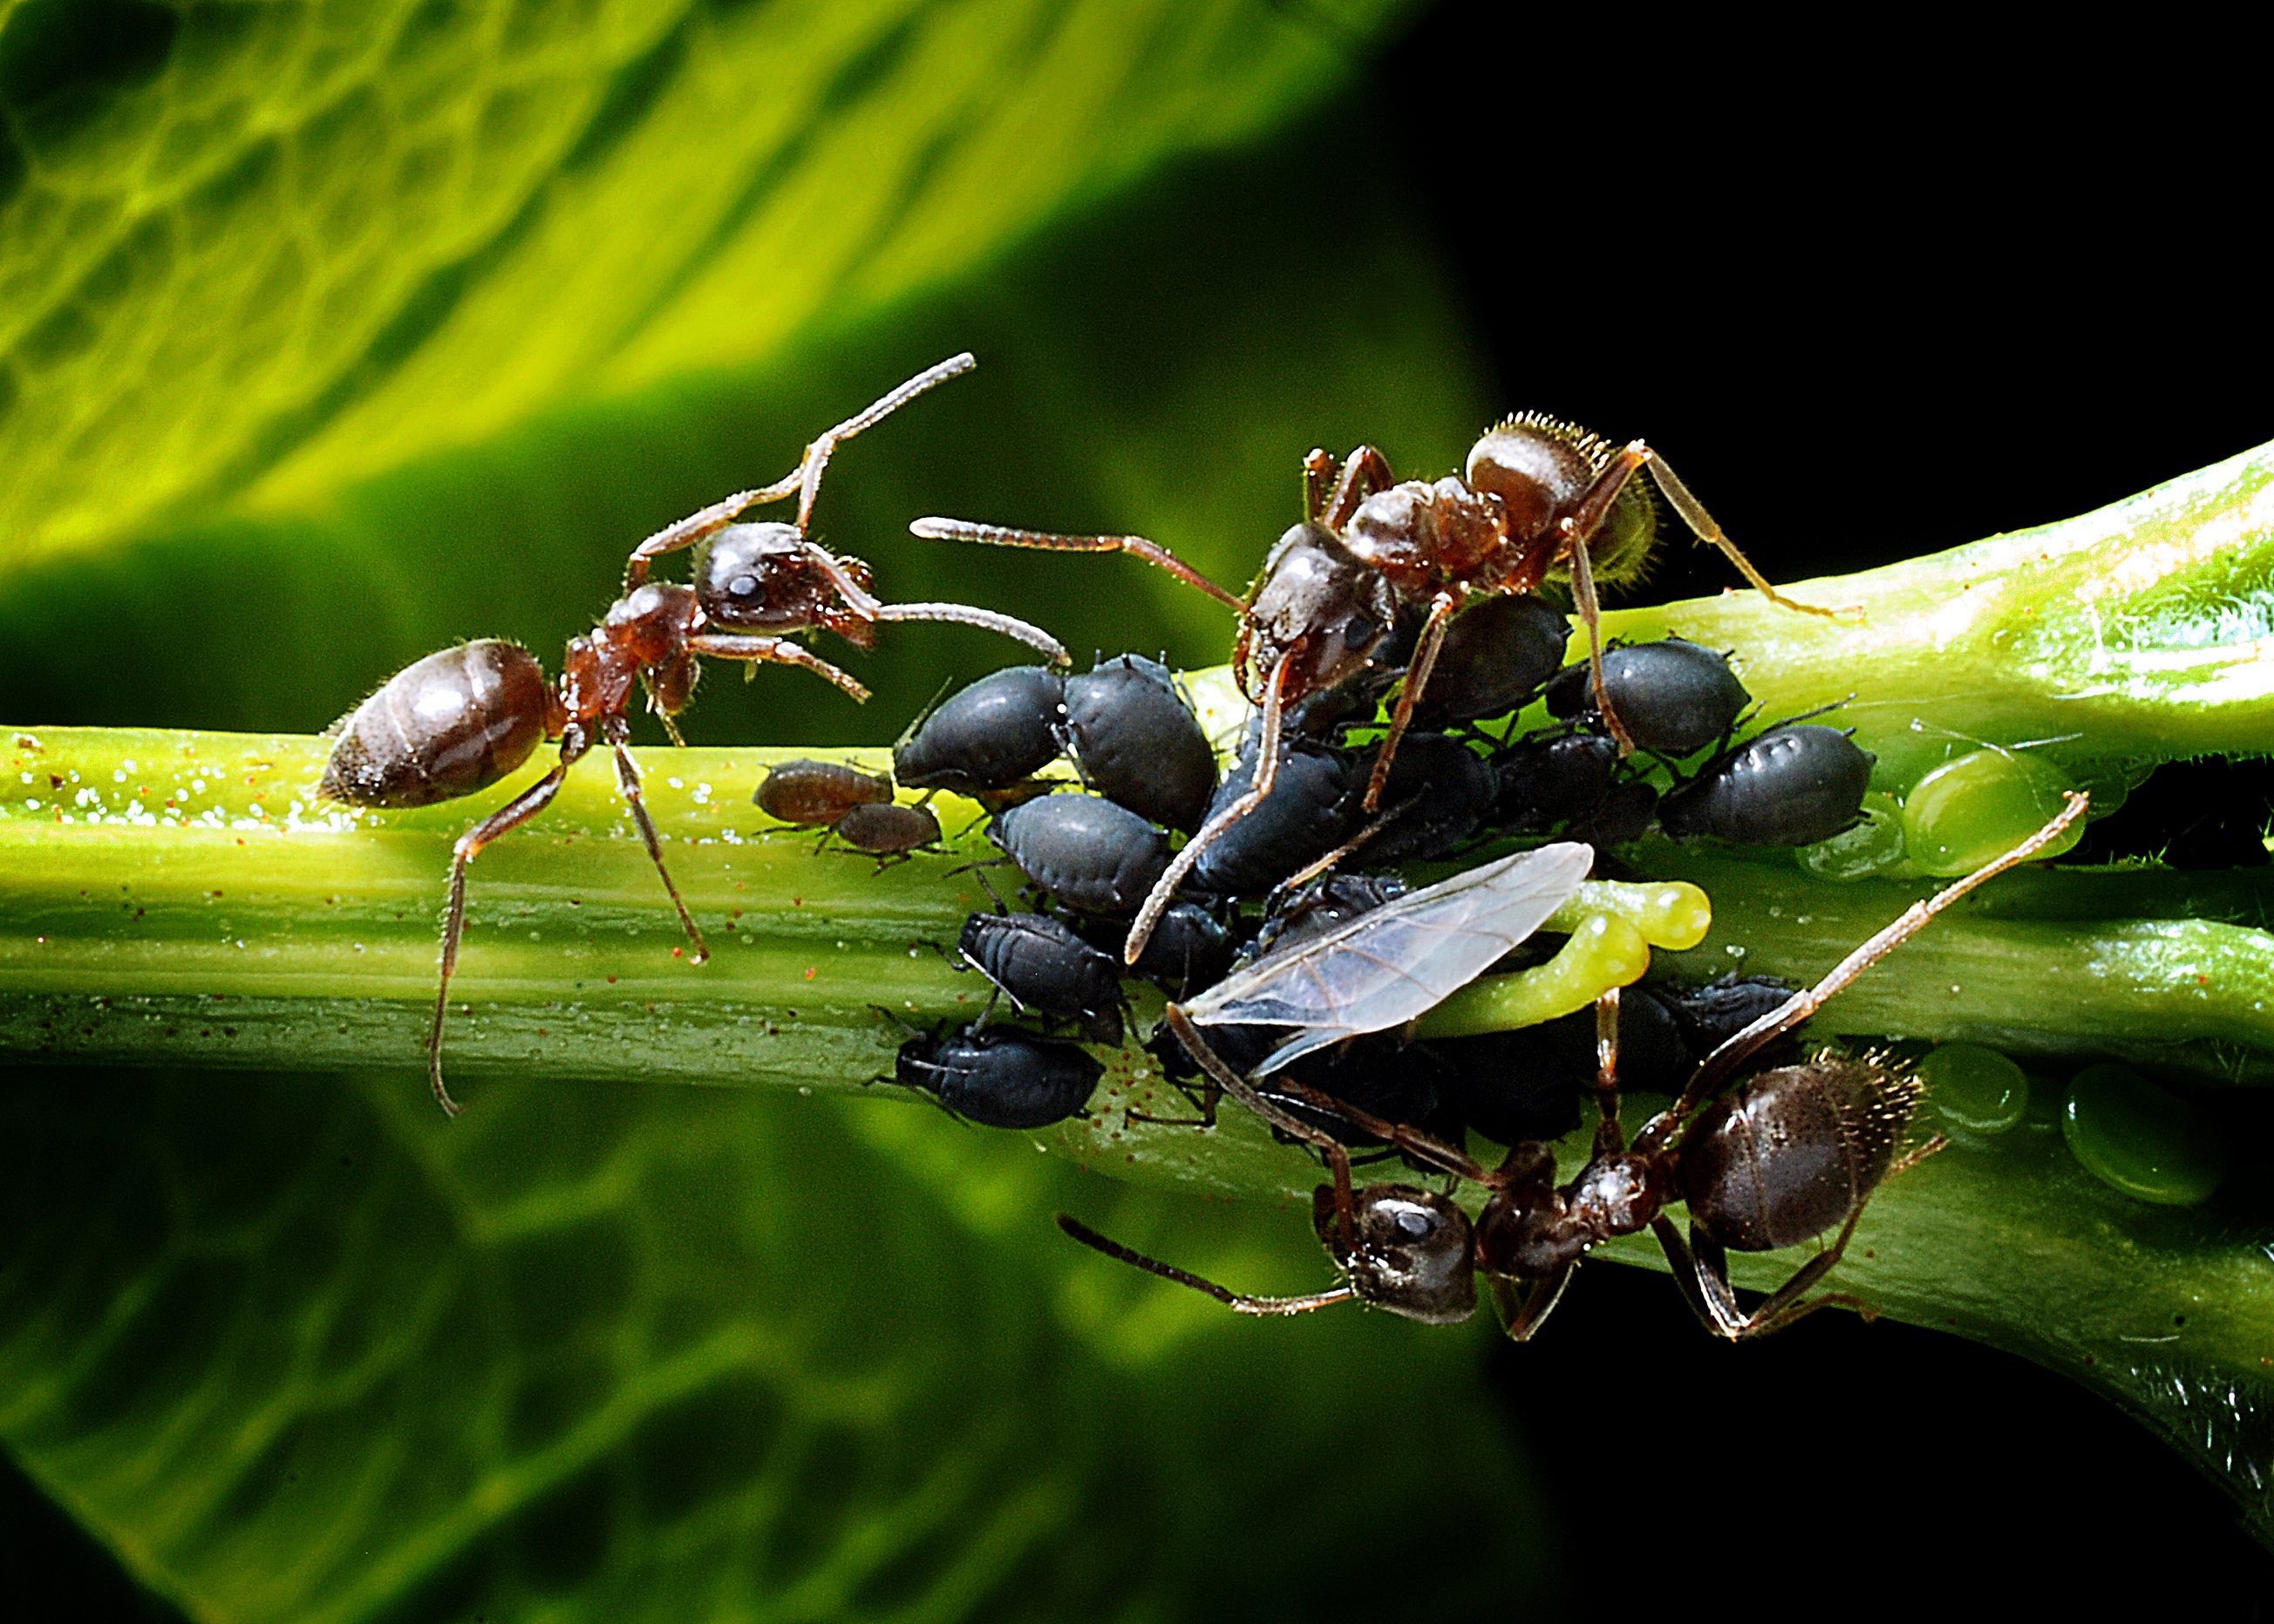
nature, photography, leaf, green, insect, macro, botany, fauna, invertebrate, close up, kennel, ant, pest, ants, aphids, macro photography, arthropod, plant stem, membrane winged insect